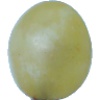
Label: Grape White 1